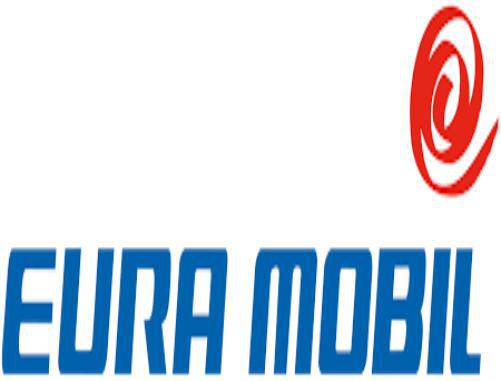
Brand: mobil
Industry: Necessities